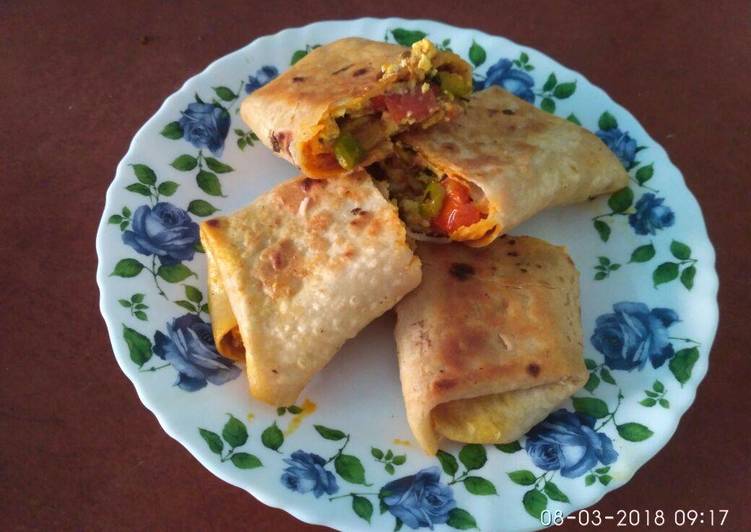
Dish: kaathi_rolls